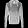
Label: Pullover